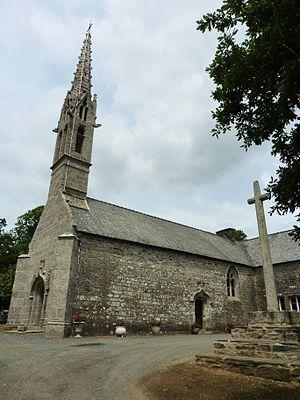
Lannédern: la chapelle de Coat ar Roc'h (emplacement de l'ermitage de saint Edern)
Lannédern [lanedɛʁn] est une commune du département du Finistère, dans la région Bretagne, en France. Elle est située au sud des Monts d'Arrée, du Yeun Elez et du lac réservoir de Saint-Michel.
Édern, moine ermite de la fin du IXᵉ siècle, fêté le 26 août, est probablement d'origine irlandaise, bien que d'après l'étymologie du nom et sa légende, certains le croient gallois.